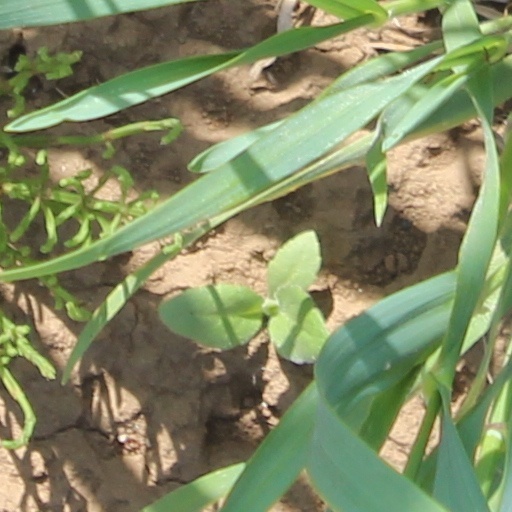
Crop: wheat